Viking raids in the Rhineland

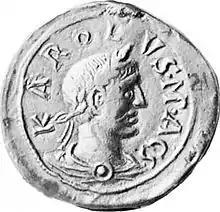
Coin with image of Charles III

The situation changed when the so-called Great Heathen Army suffered a severe defeat in 878 at Edington in southwest England at the hands of King Alfred the Great (reigned 871–899). The defeated Vikings then set off for continental Europe and transferred their theatre of war to the coastal region of the English Channel, Northern France and Flanders. On 3 August 881, the West Francian king Louis III with his army also won victory over the Normans at Saucourt-en-Vimeu in central France.